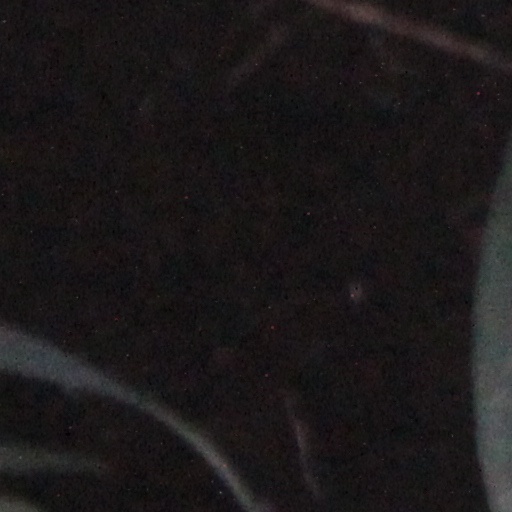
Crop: wheat